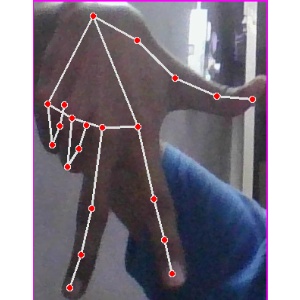
अक्षर: ग